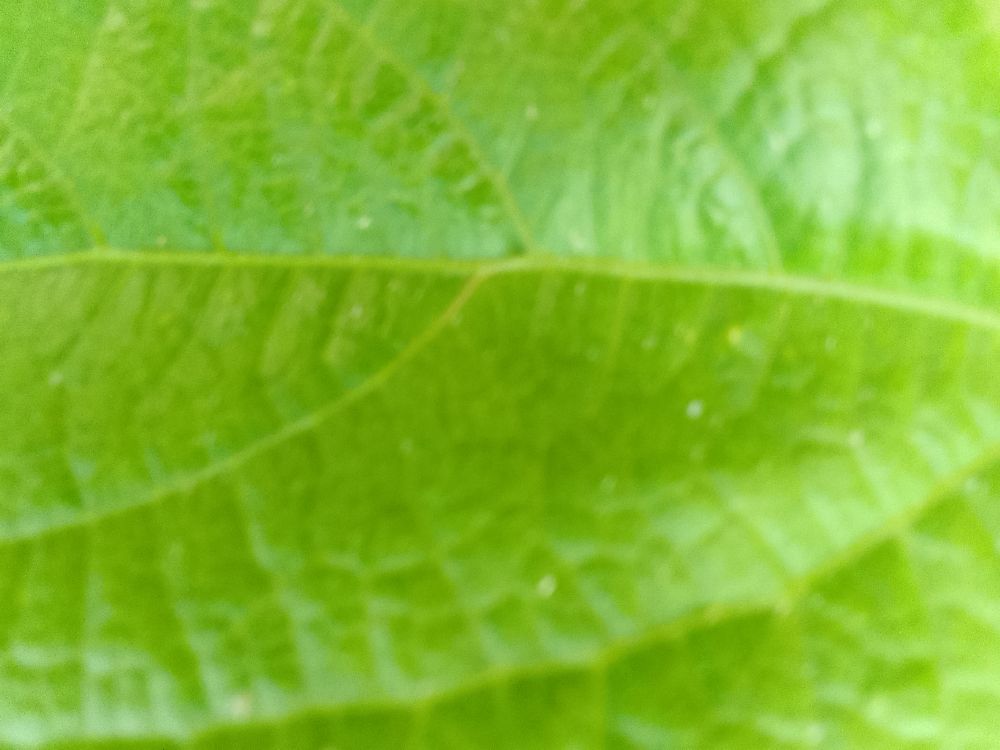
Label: healthy